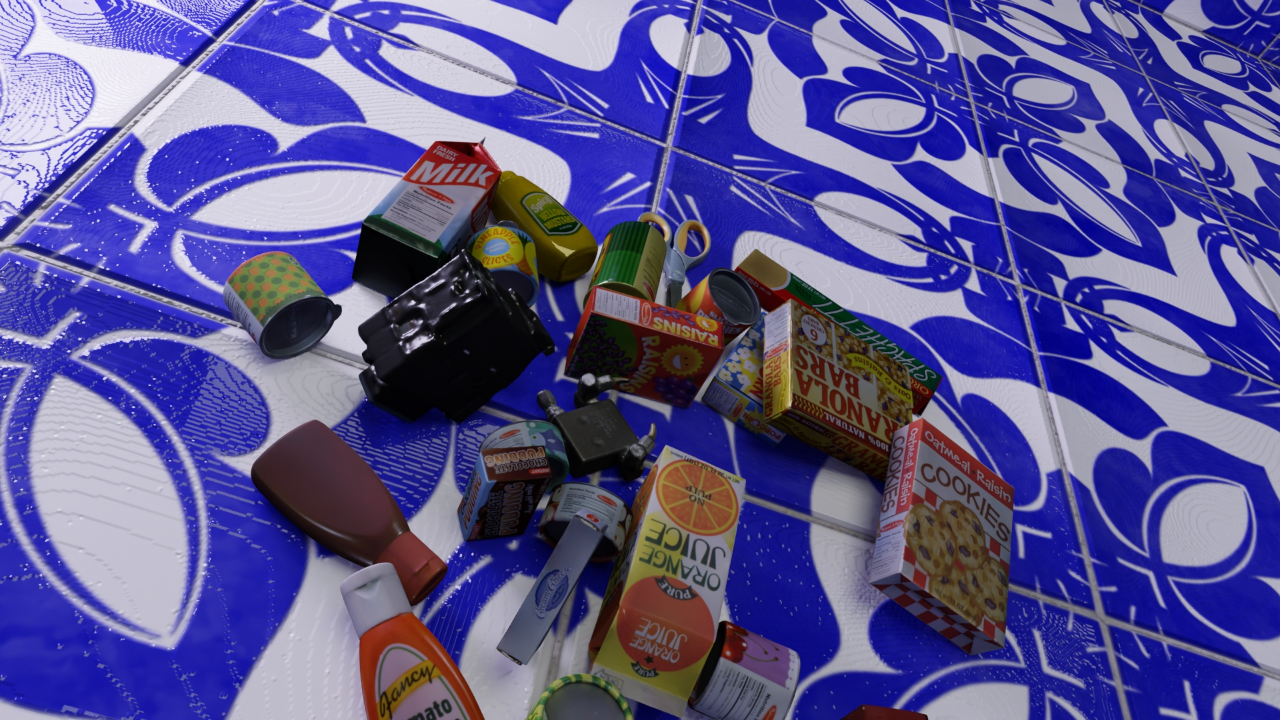
Question:
What are the five normalized (x, y) points between 0 and 1 in the image that outline the grasp plane for the box of granola bars with its colorful design? Your answer should be as Grasp center: [], Left finger base: [], Right finger base: [], Left finger tip: [], Right finger tip: [].
Answer: Grasp center: [0.647656, 0.554167], Left finger base: [0.633594, 0.488889], Right finger base: [0.6625, 0.625], Left finger tip: [0.621094, 0.534722], Right finger tip: [0.646875, 0.669444]